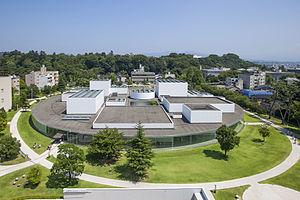
Le musée d'art contemporain du XXIᵉ siècle de Kanazawa est un musée d'art contemporain situé à Kanazawa dans la préfecture de Ishikawa au Japon. Le musée a été conçu par les architectes japonais Kazuyo Sejima et Ryue Nishizawa du cabinet d'architecture SANAA en 2004. En octobre 2005, un an après son ouverture, le musée avait déjà enregistré 1 570 000 visiteurs.